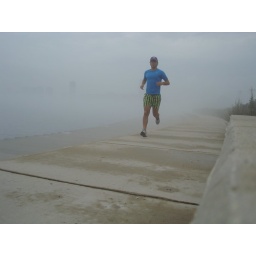
running dog in a fog